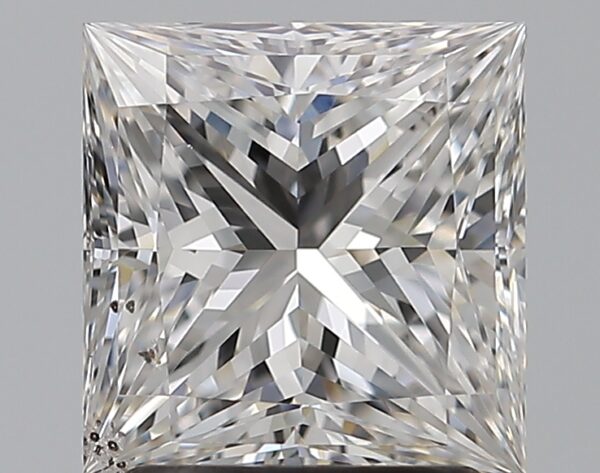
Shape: princess
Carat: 2.01
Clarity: SI1
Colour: F
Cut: EX
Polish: EX
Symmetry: EX
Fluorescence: N
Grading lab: GIA
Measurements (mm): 7.14 x 6.94 x 5.1